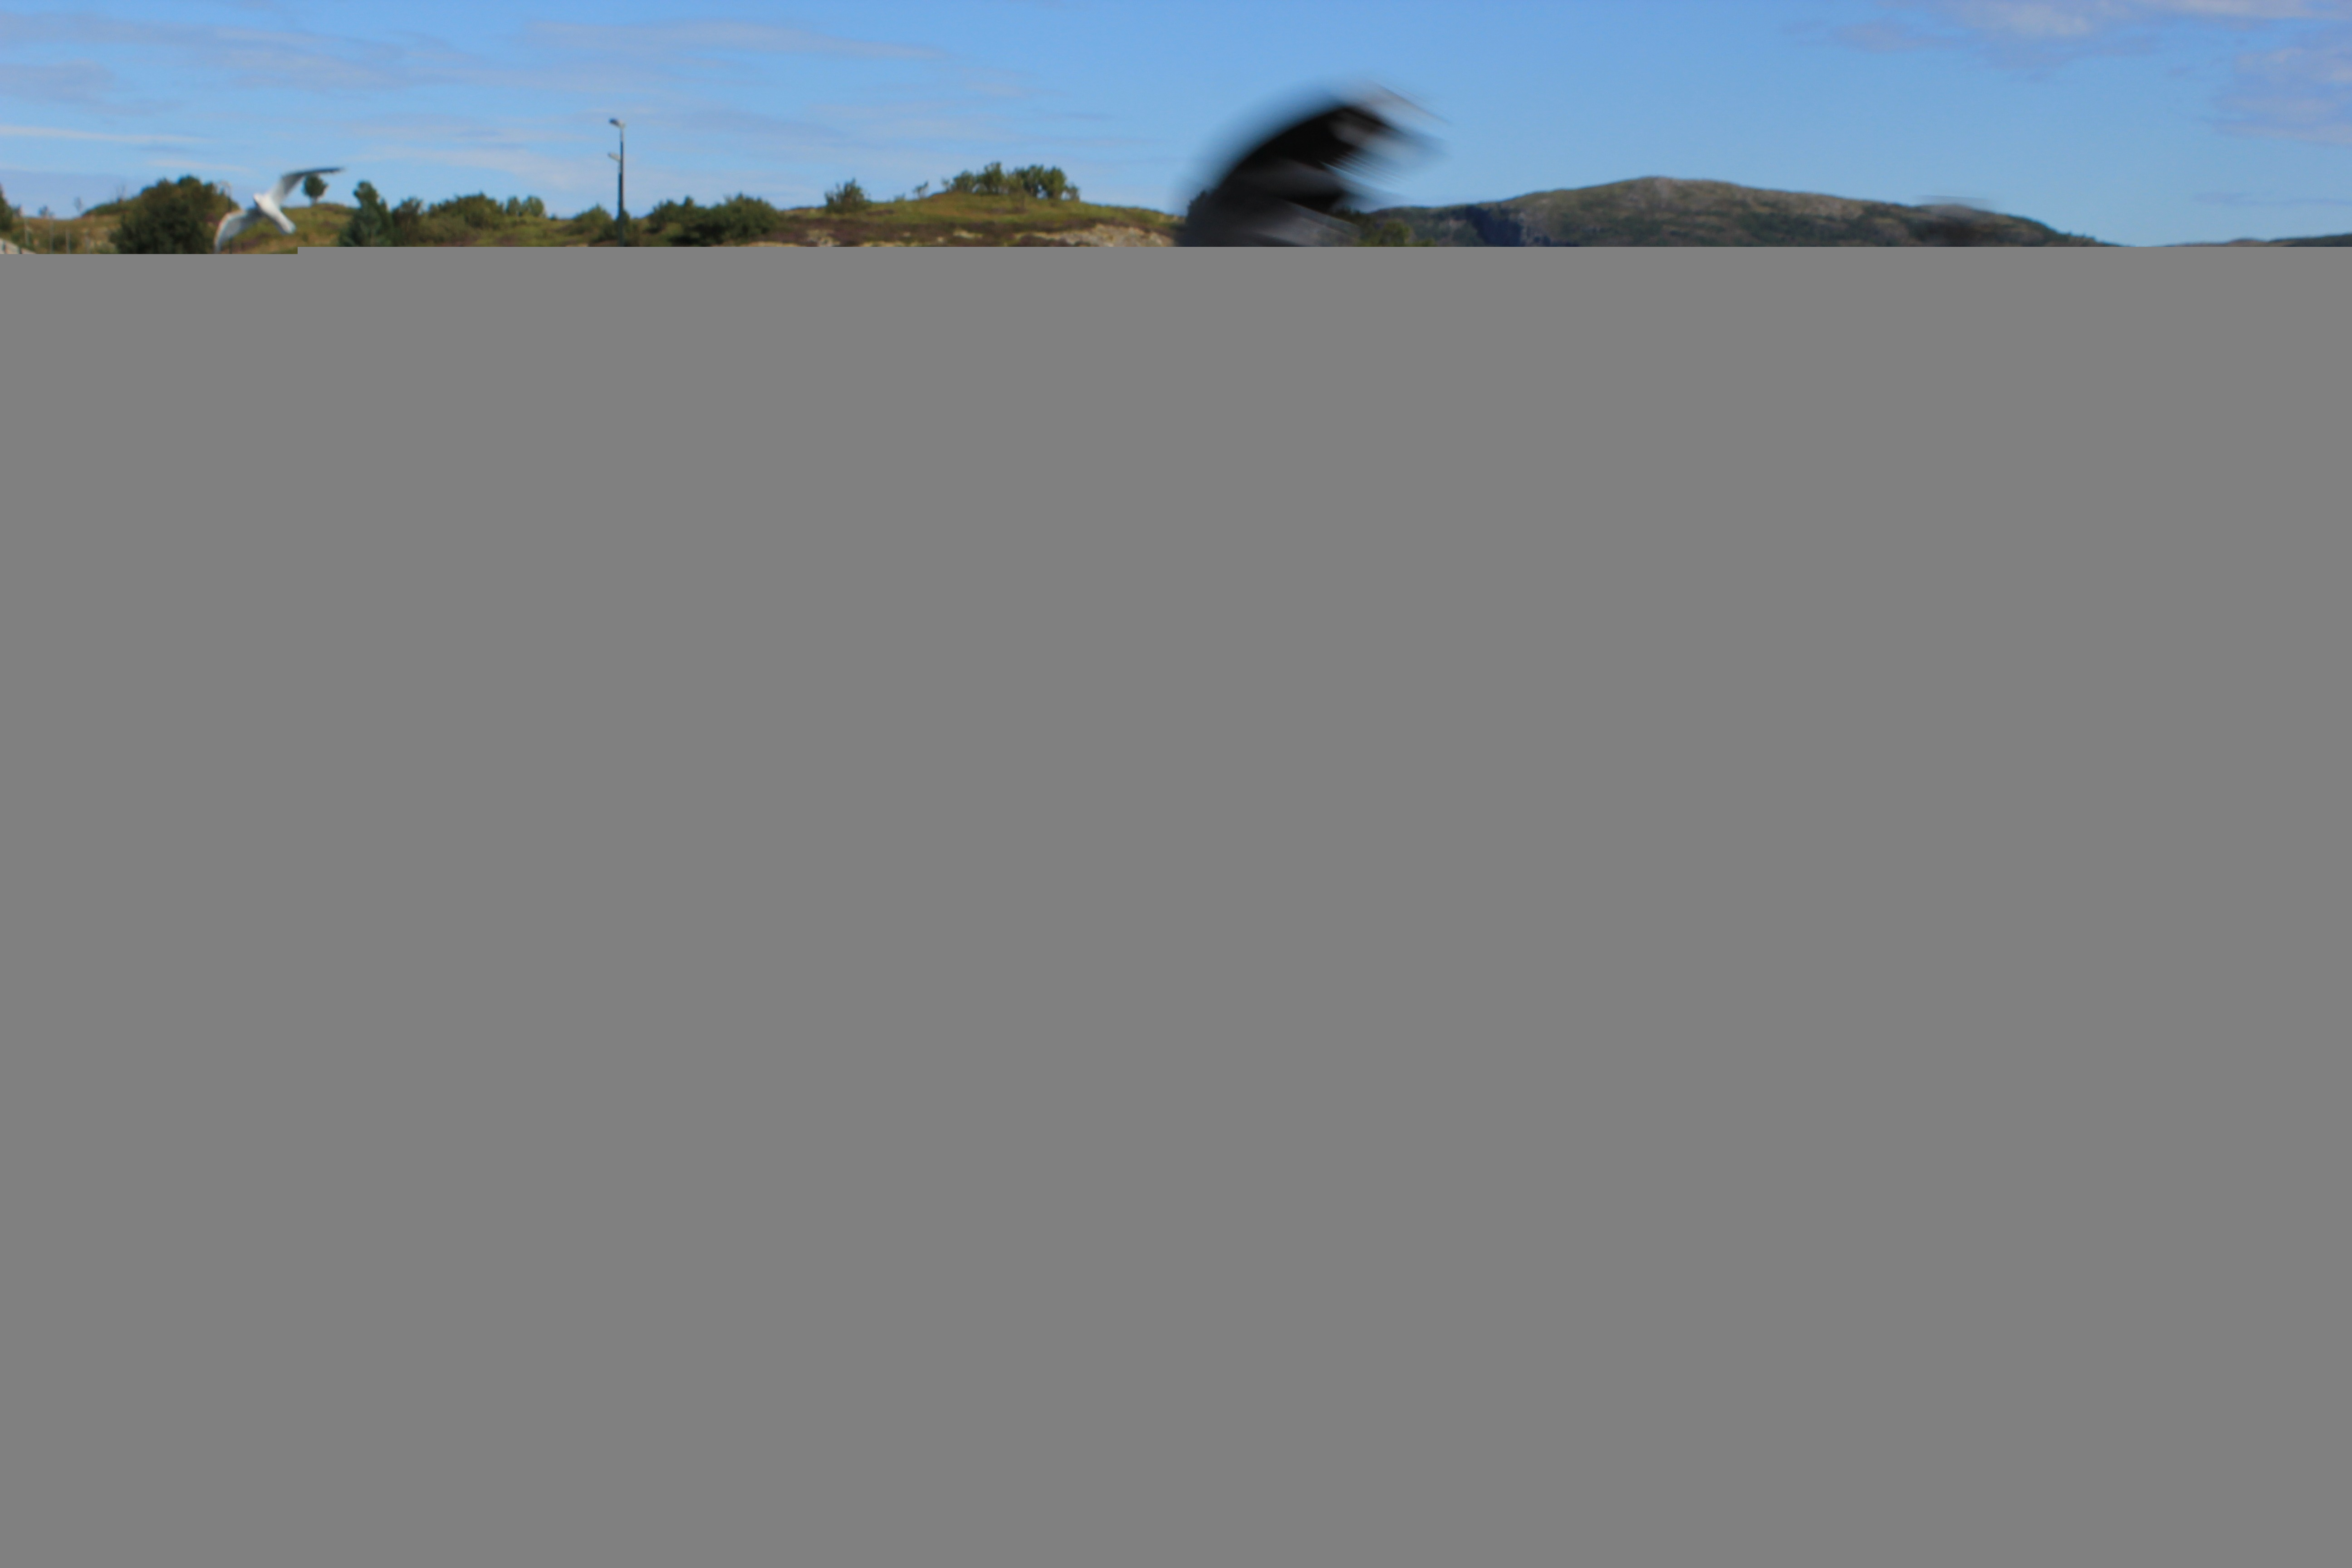
landscape, sea, water, nature, bird, prairie, wave, wind, seagull, holiday, soil, plain, gulls, grassland, habitat, water bird, north sea, ecosystem, landform, natural environment, geographical feature, aeolian landform